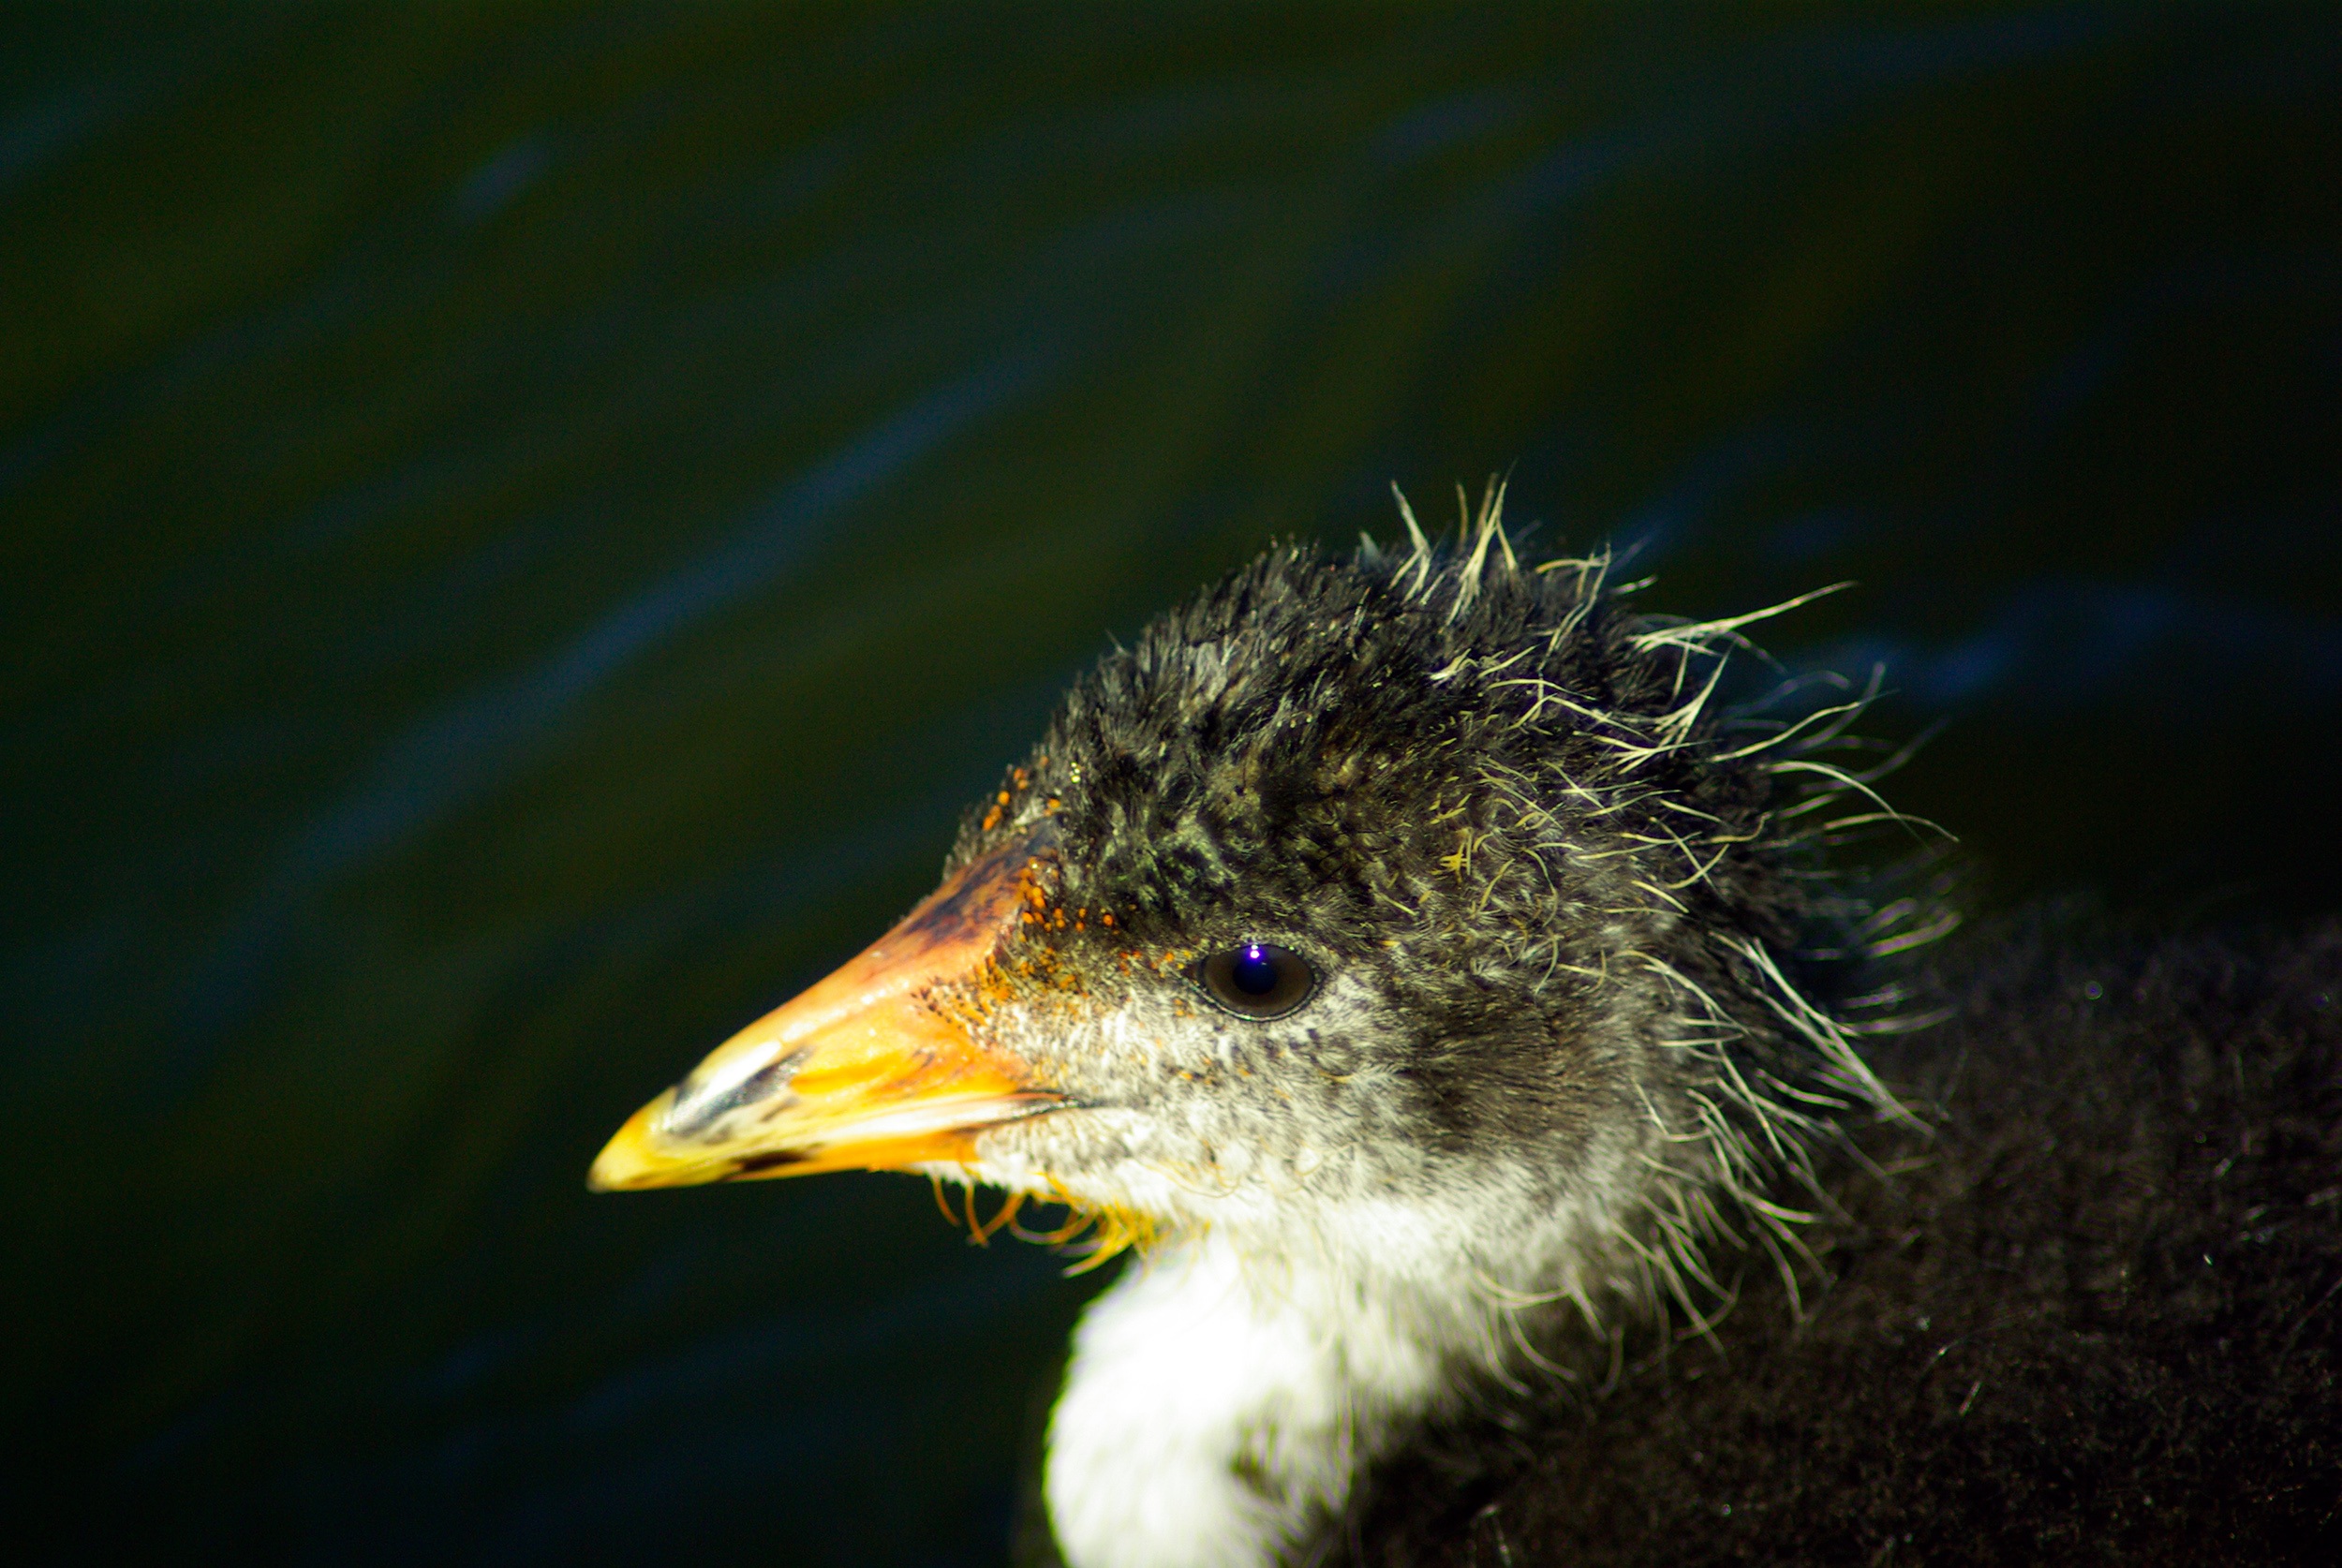
nature, bird, animal, wildlife, fluffy, beak, fauna, close up, vertebrate, chicks, coot, species, water bird, coots, macro photography, young animal, perching bird